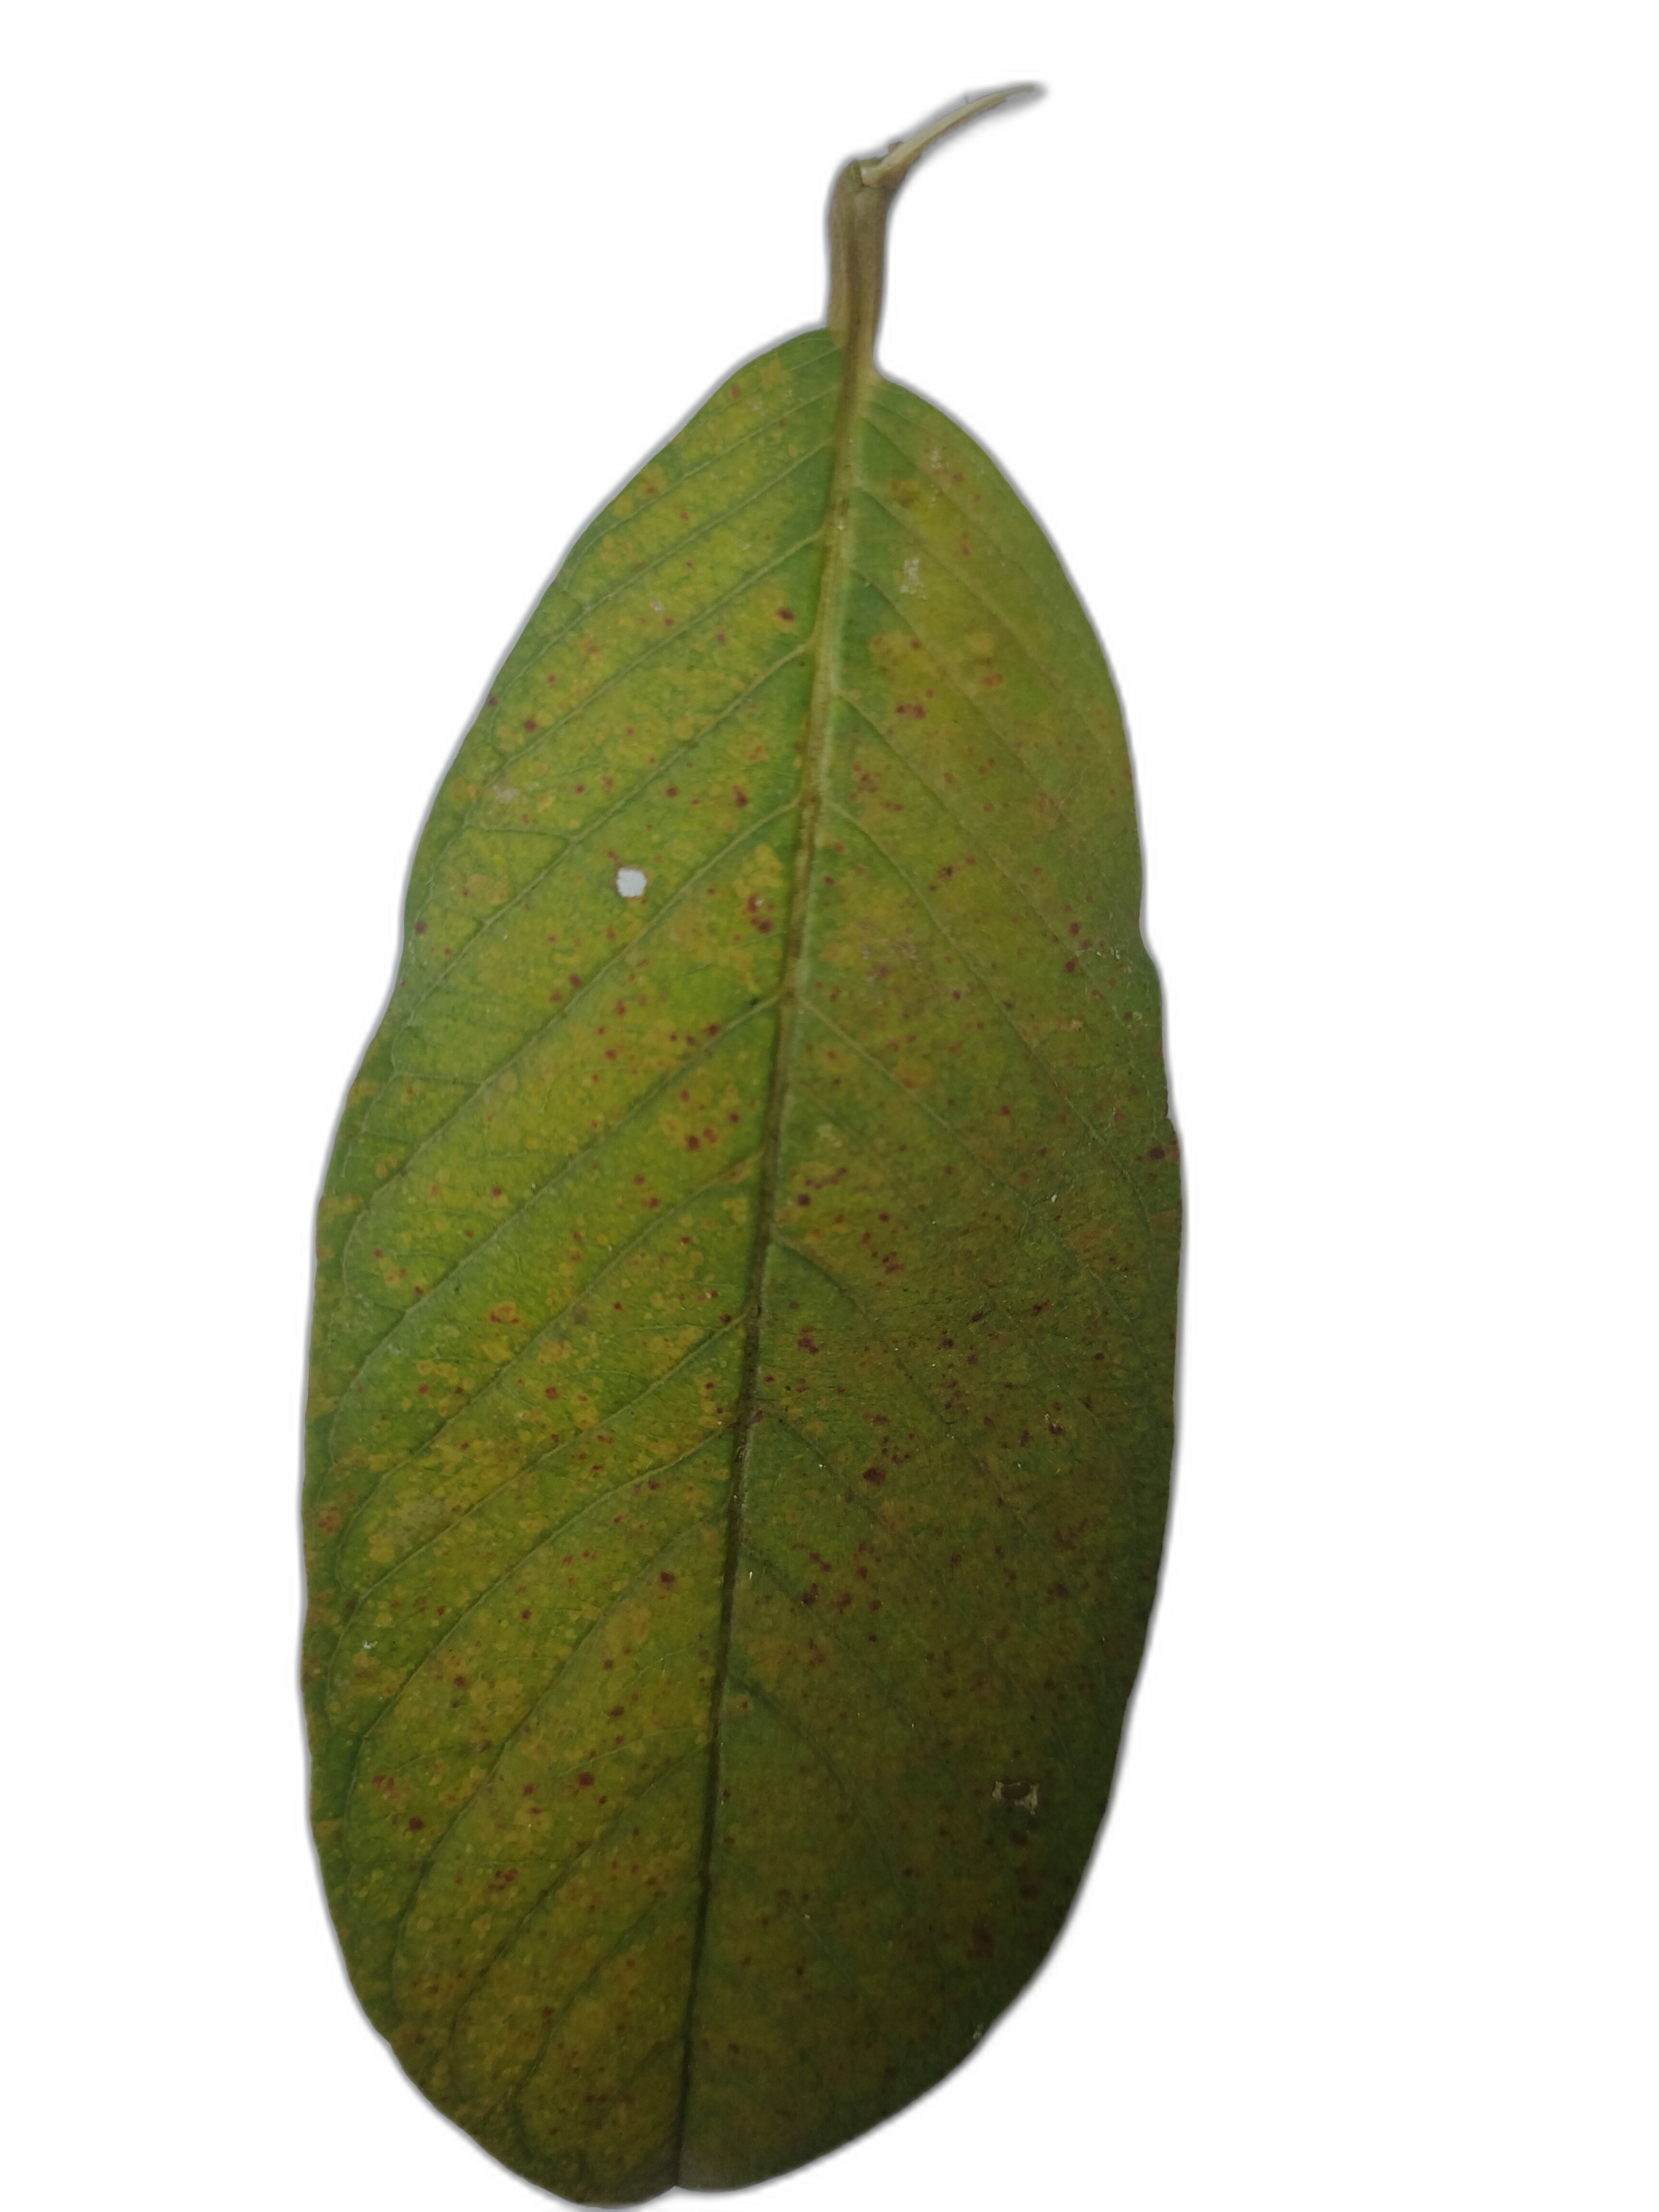
Plant part: leaf
Disease: Rust